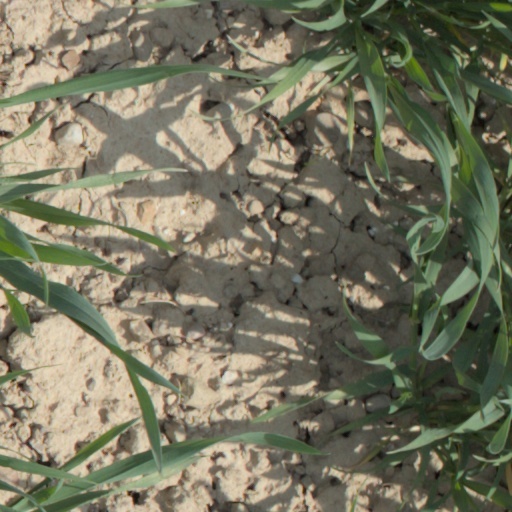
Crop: wheat